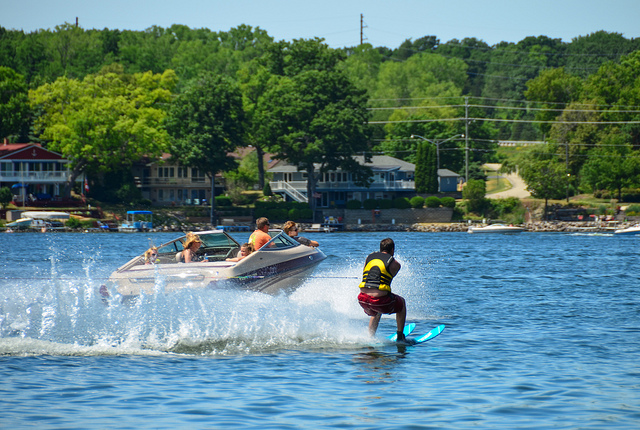
A boat moves across a lake towing a waterskier.

A person water skiing behind a boat full of people.

a water skier with blue skis is skiing and a boat trees and houses